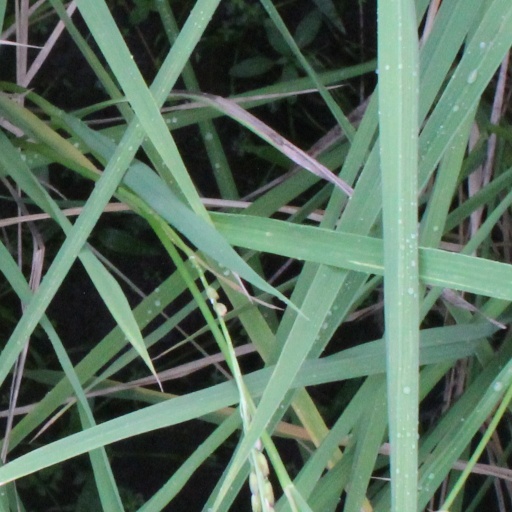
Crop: rice